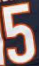
Number: 5